Father of Four in the Country

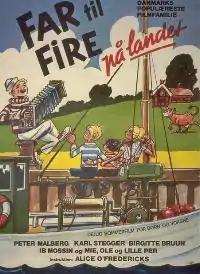

Father of Four in the Country is a 1955 Danish family film directed by Alice O'Fredericks. It was produced under the ASA Film studio banner.